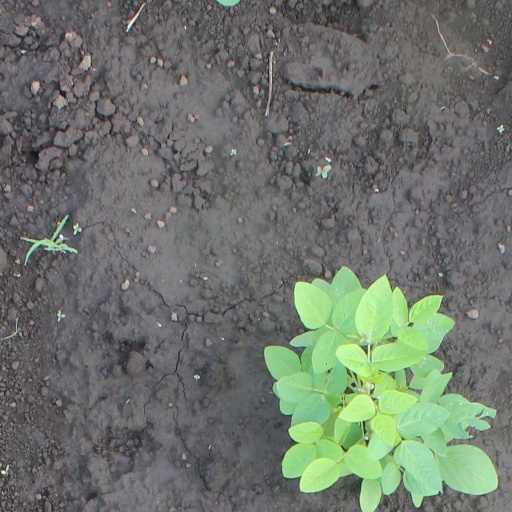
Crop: soybean